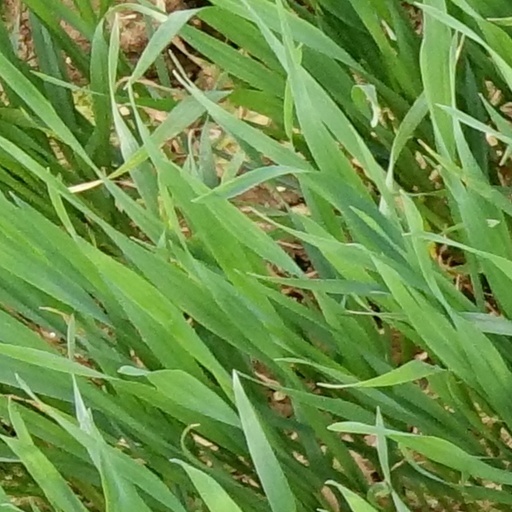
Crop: wheat